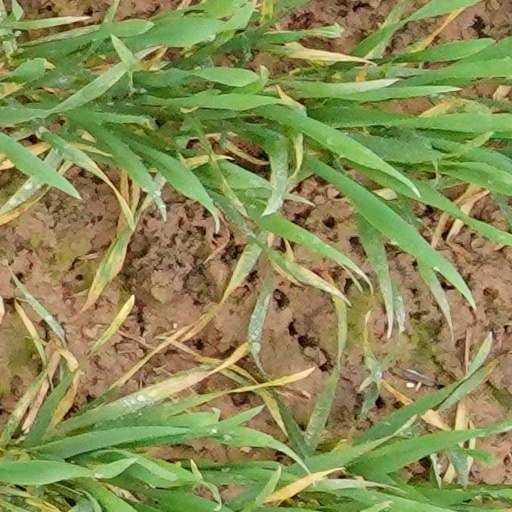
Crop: wheat